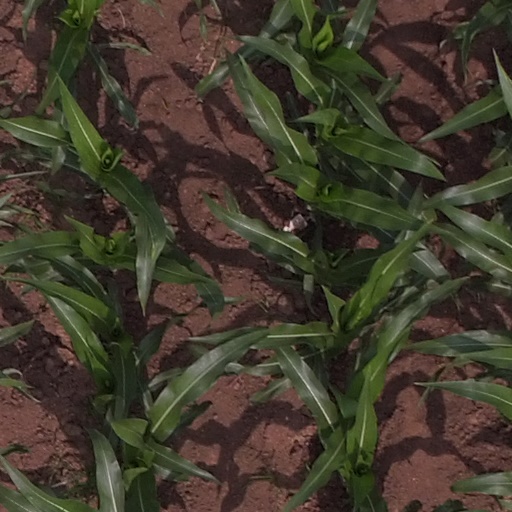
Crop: maize; corn